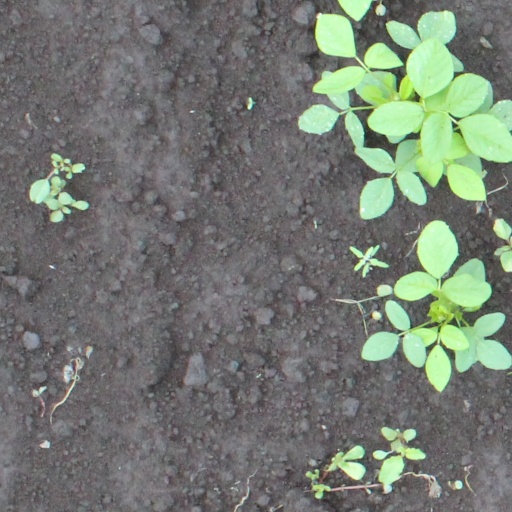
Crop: soybean